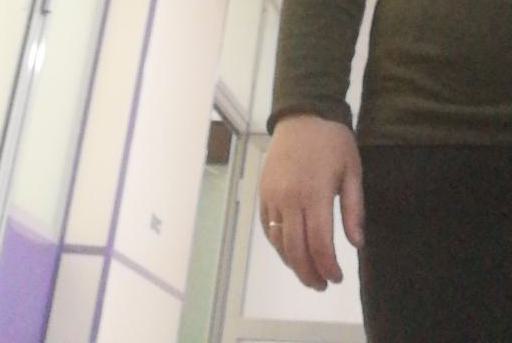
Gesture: no_gesture